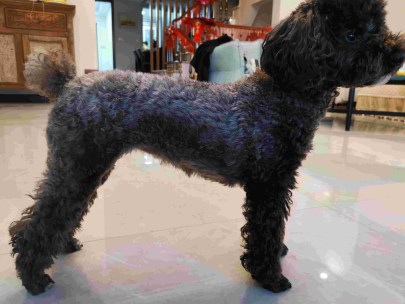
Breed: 7449-n000128-teddy